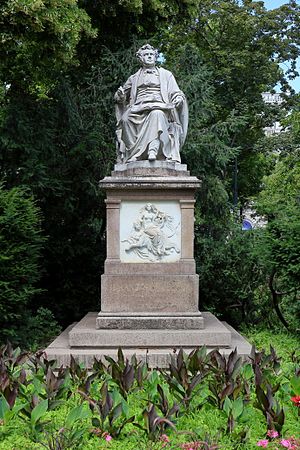
Franz Schubert / Eftermæle
Franz Peter Schubert var en østrigsk komponist og pianist.